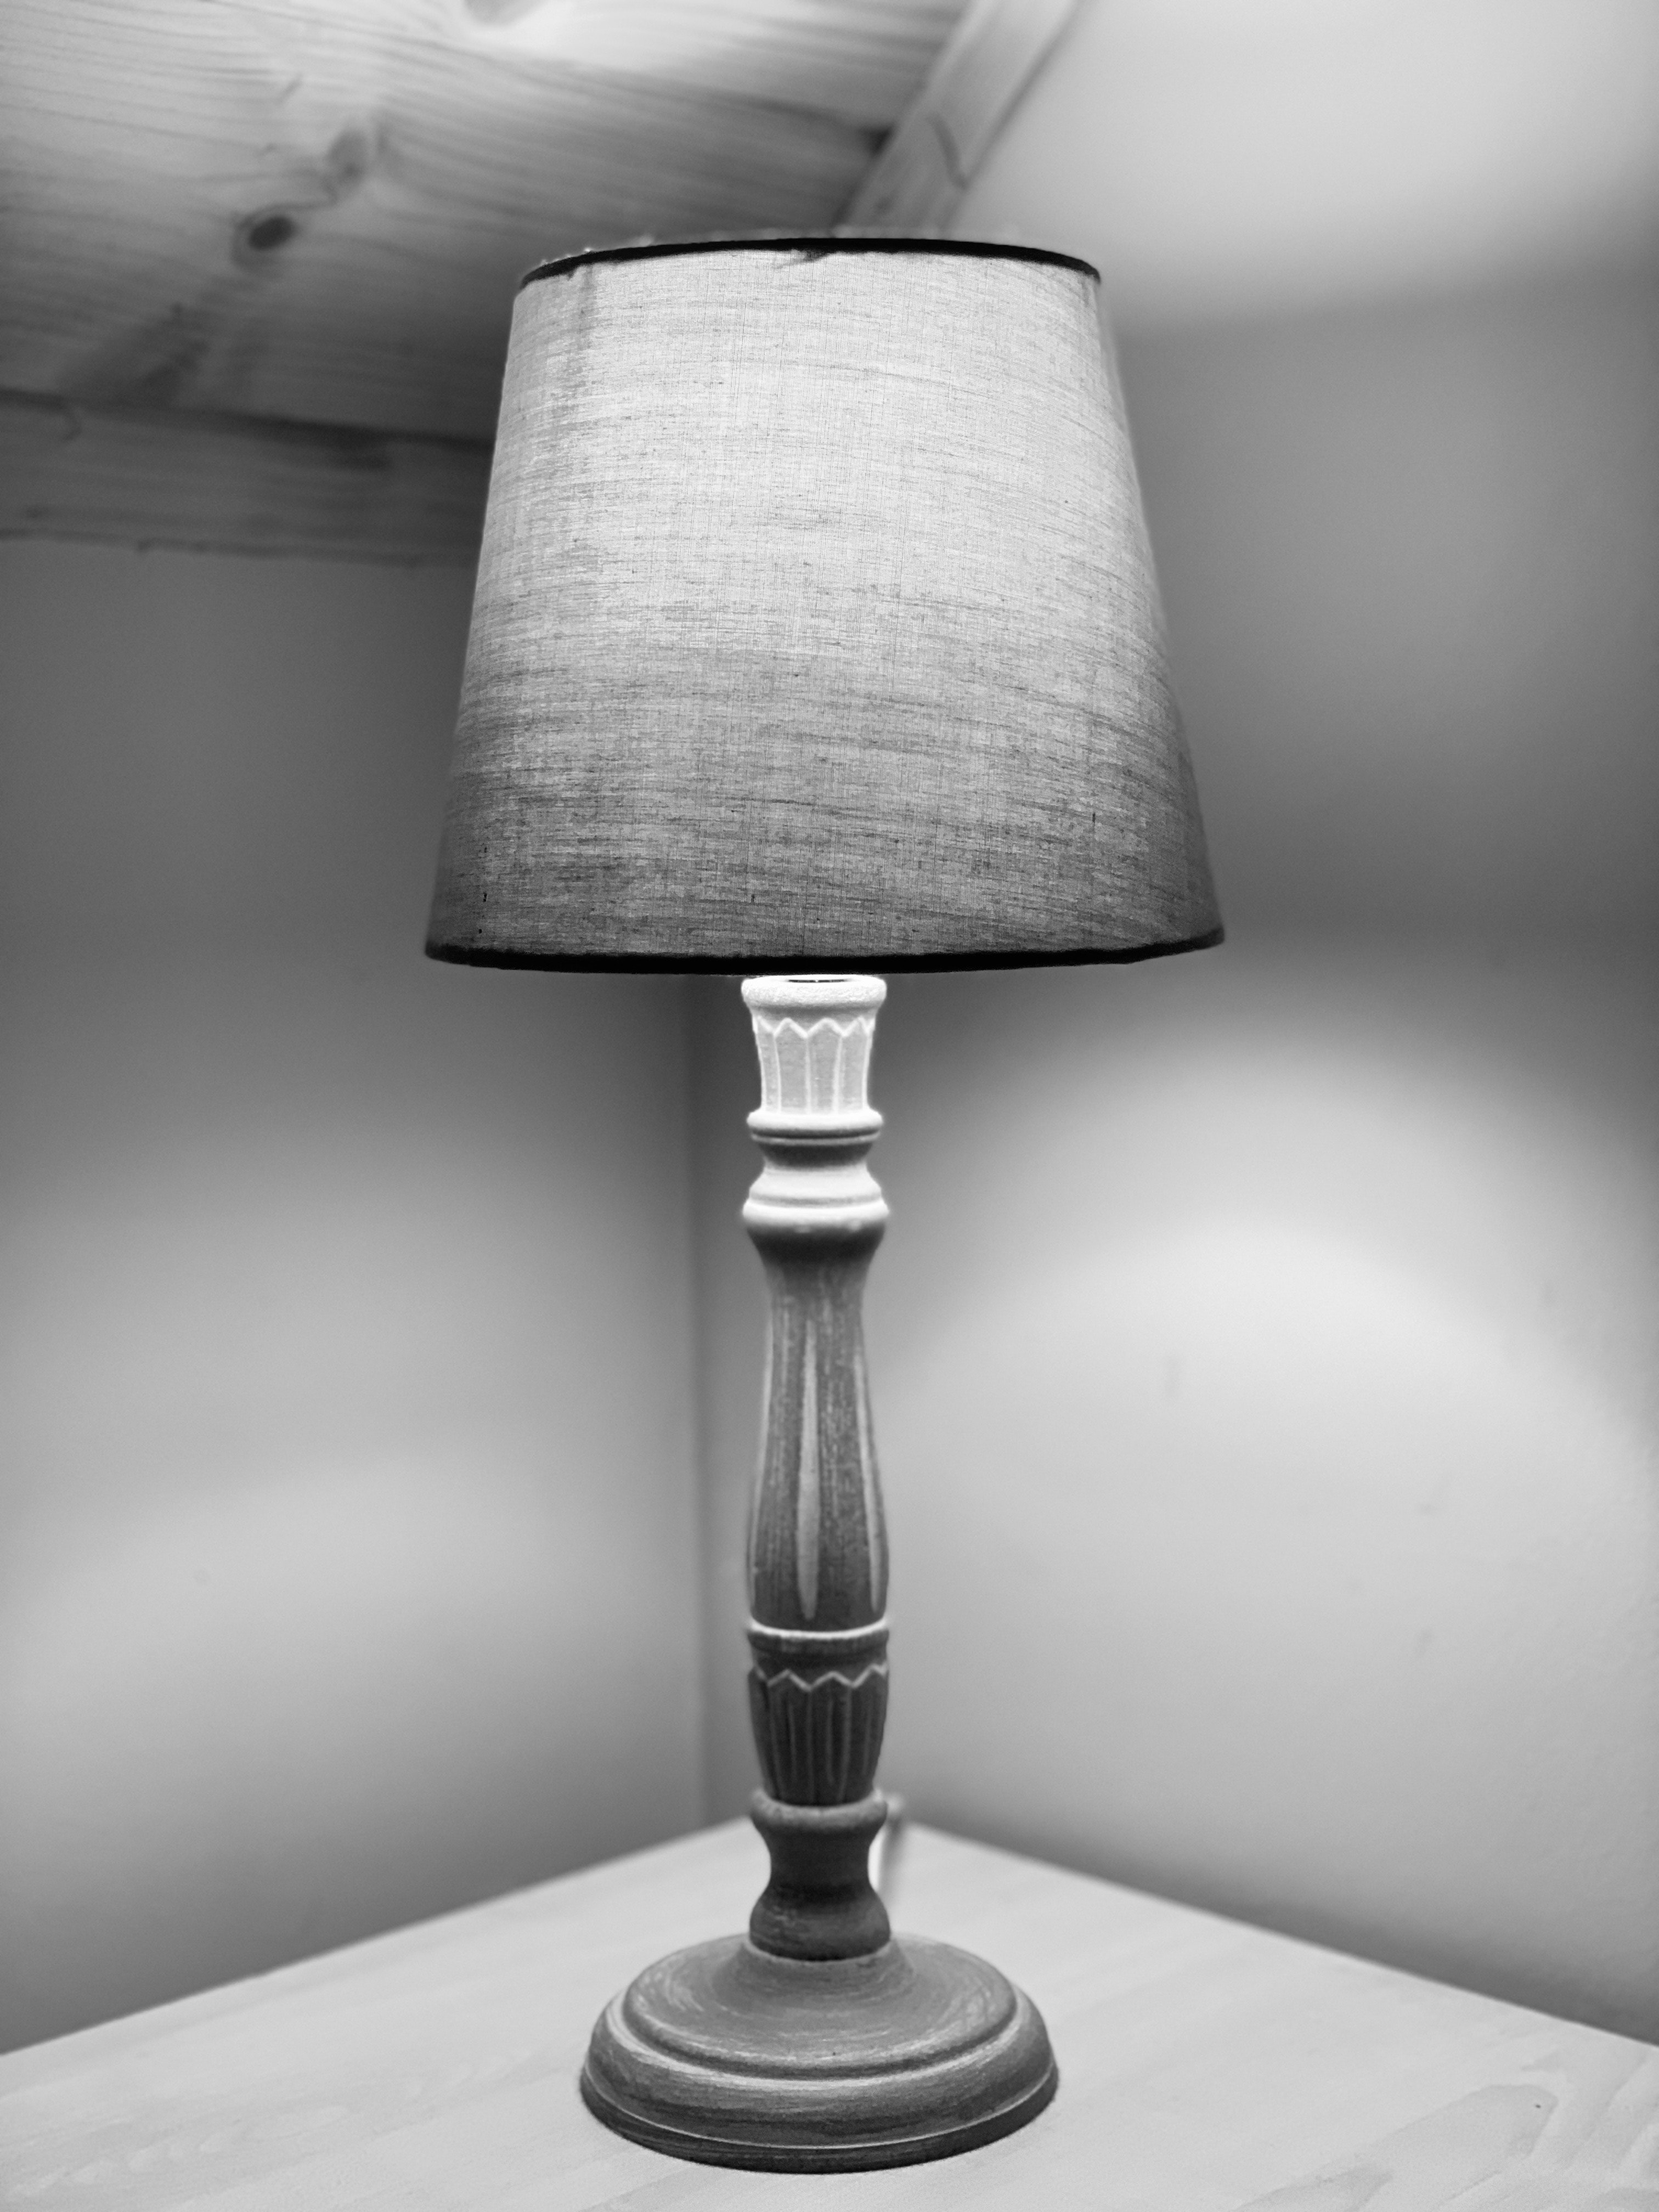
light, white, wood, lamp, grey, Tints and shades, flooring, hardwood, rectangle, lampshade, art, fashion accessory, room, light fixture, ceiling, still life photography, ceiling fixture, glass, interior design, lighting accessory, darkness, shadow, still life, home accessories, shade, monochrome photography, monochrome, circle